Longwall mining

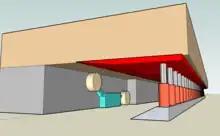
Chocks providing support to allow shearer to work

The coal is cut from the coal face by a machine called the shearer (power loader). This machine can weigh 75–120 tonnes typically and comprises a main body, housing the electrical functions, the tractive motive units to move the shearer along the coal face and pumping units (to power both hydraulic and water functions). At either end of the main body are fitted the ranging arms which can be ranged vertically up down by means of hydraulic rams, and on to which are mounted the shearer cutting drums which are fitted with 40–60 cutting picks. Within the ranging arms are housed very powerful electric motors (typically up to 850 kW) which transfer their power through a series of lay gears within the body and through the arms to the drum mounting locations at the extreme ends of the ranging arms where the cutting drums are. The cutting drums are rotated at a speed of 20–50 revs/min to cut the mineral from coal seam.